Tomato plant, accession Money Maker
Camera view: tilt-top (135 deg); turntable rotation: 0 degrees
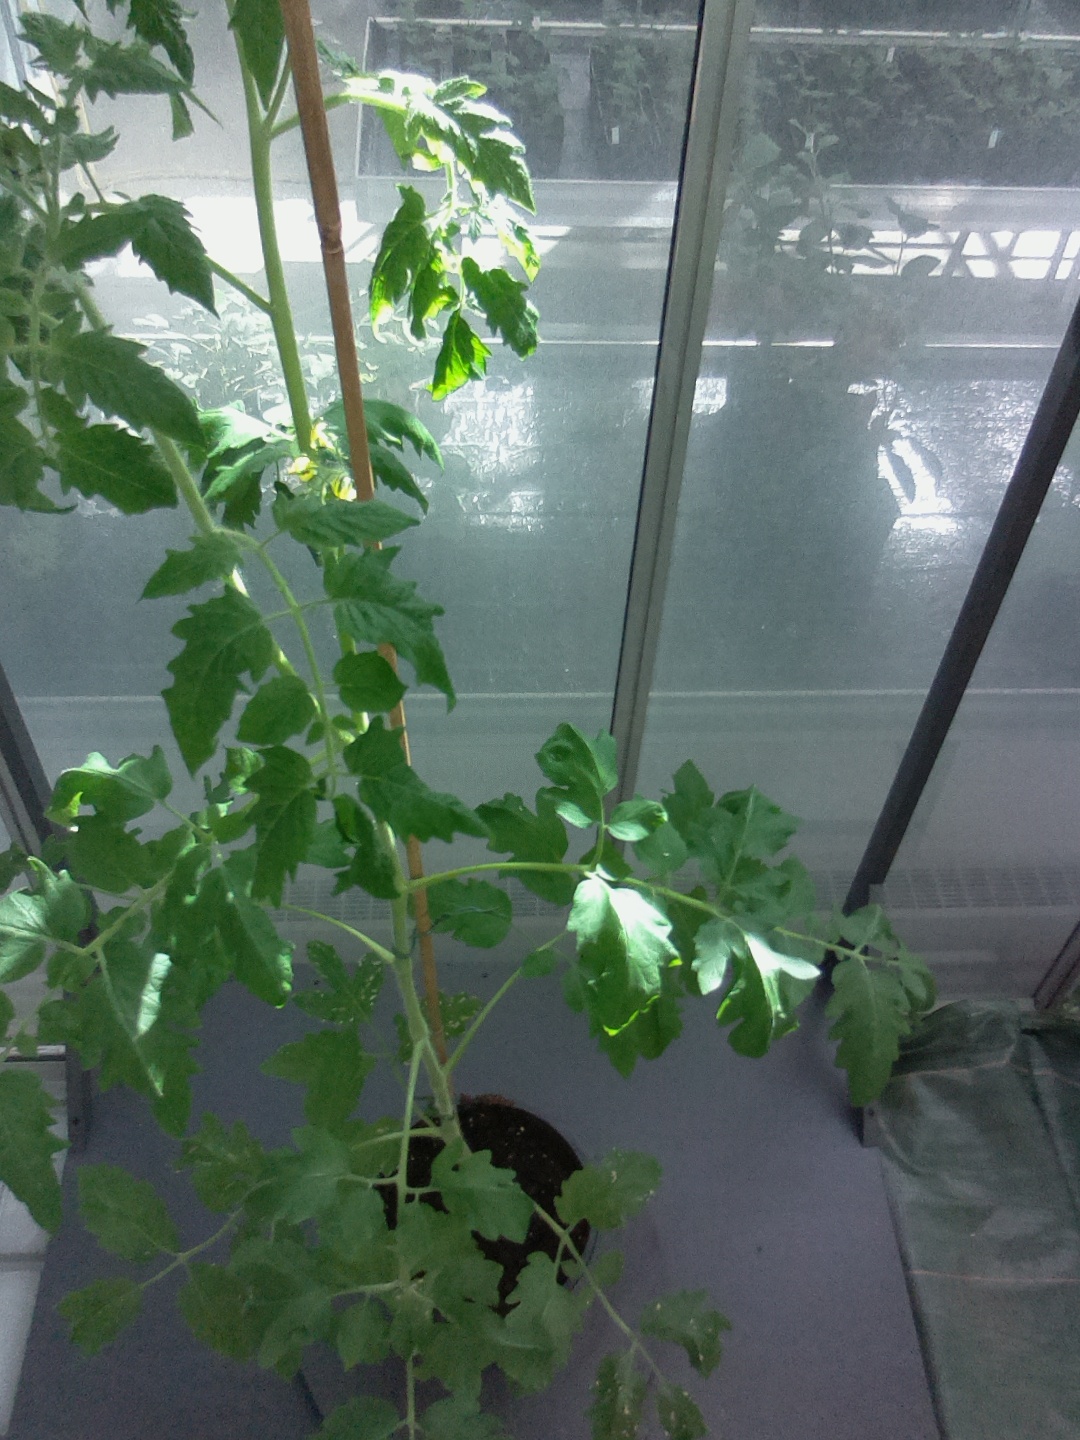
BBCH growth stage 62: 20%-30% of flowers open